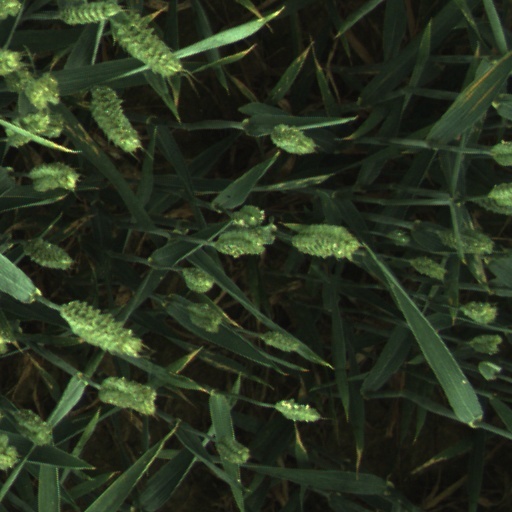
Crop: wheat